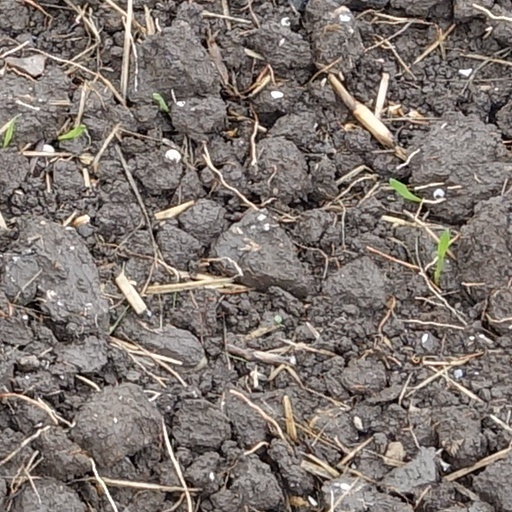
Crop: wheat